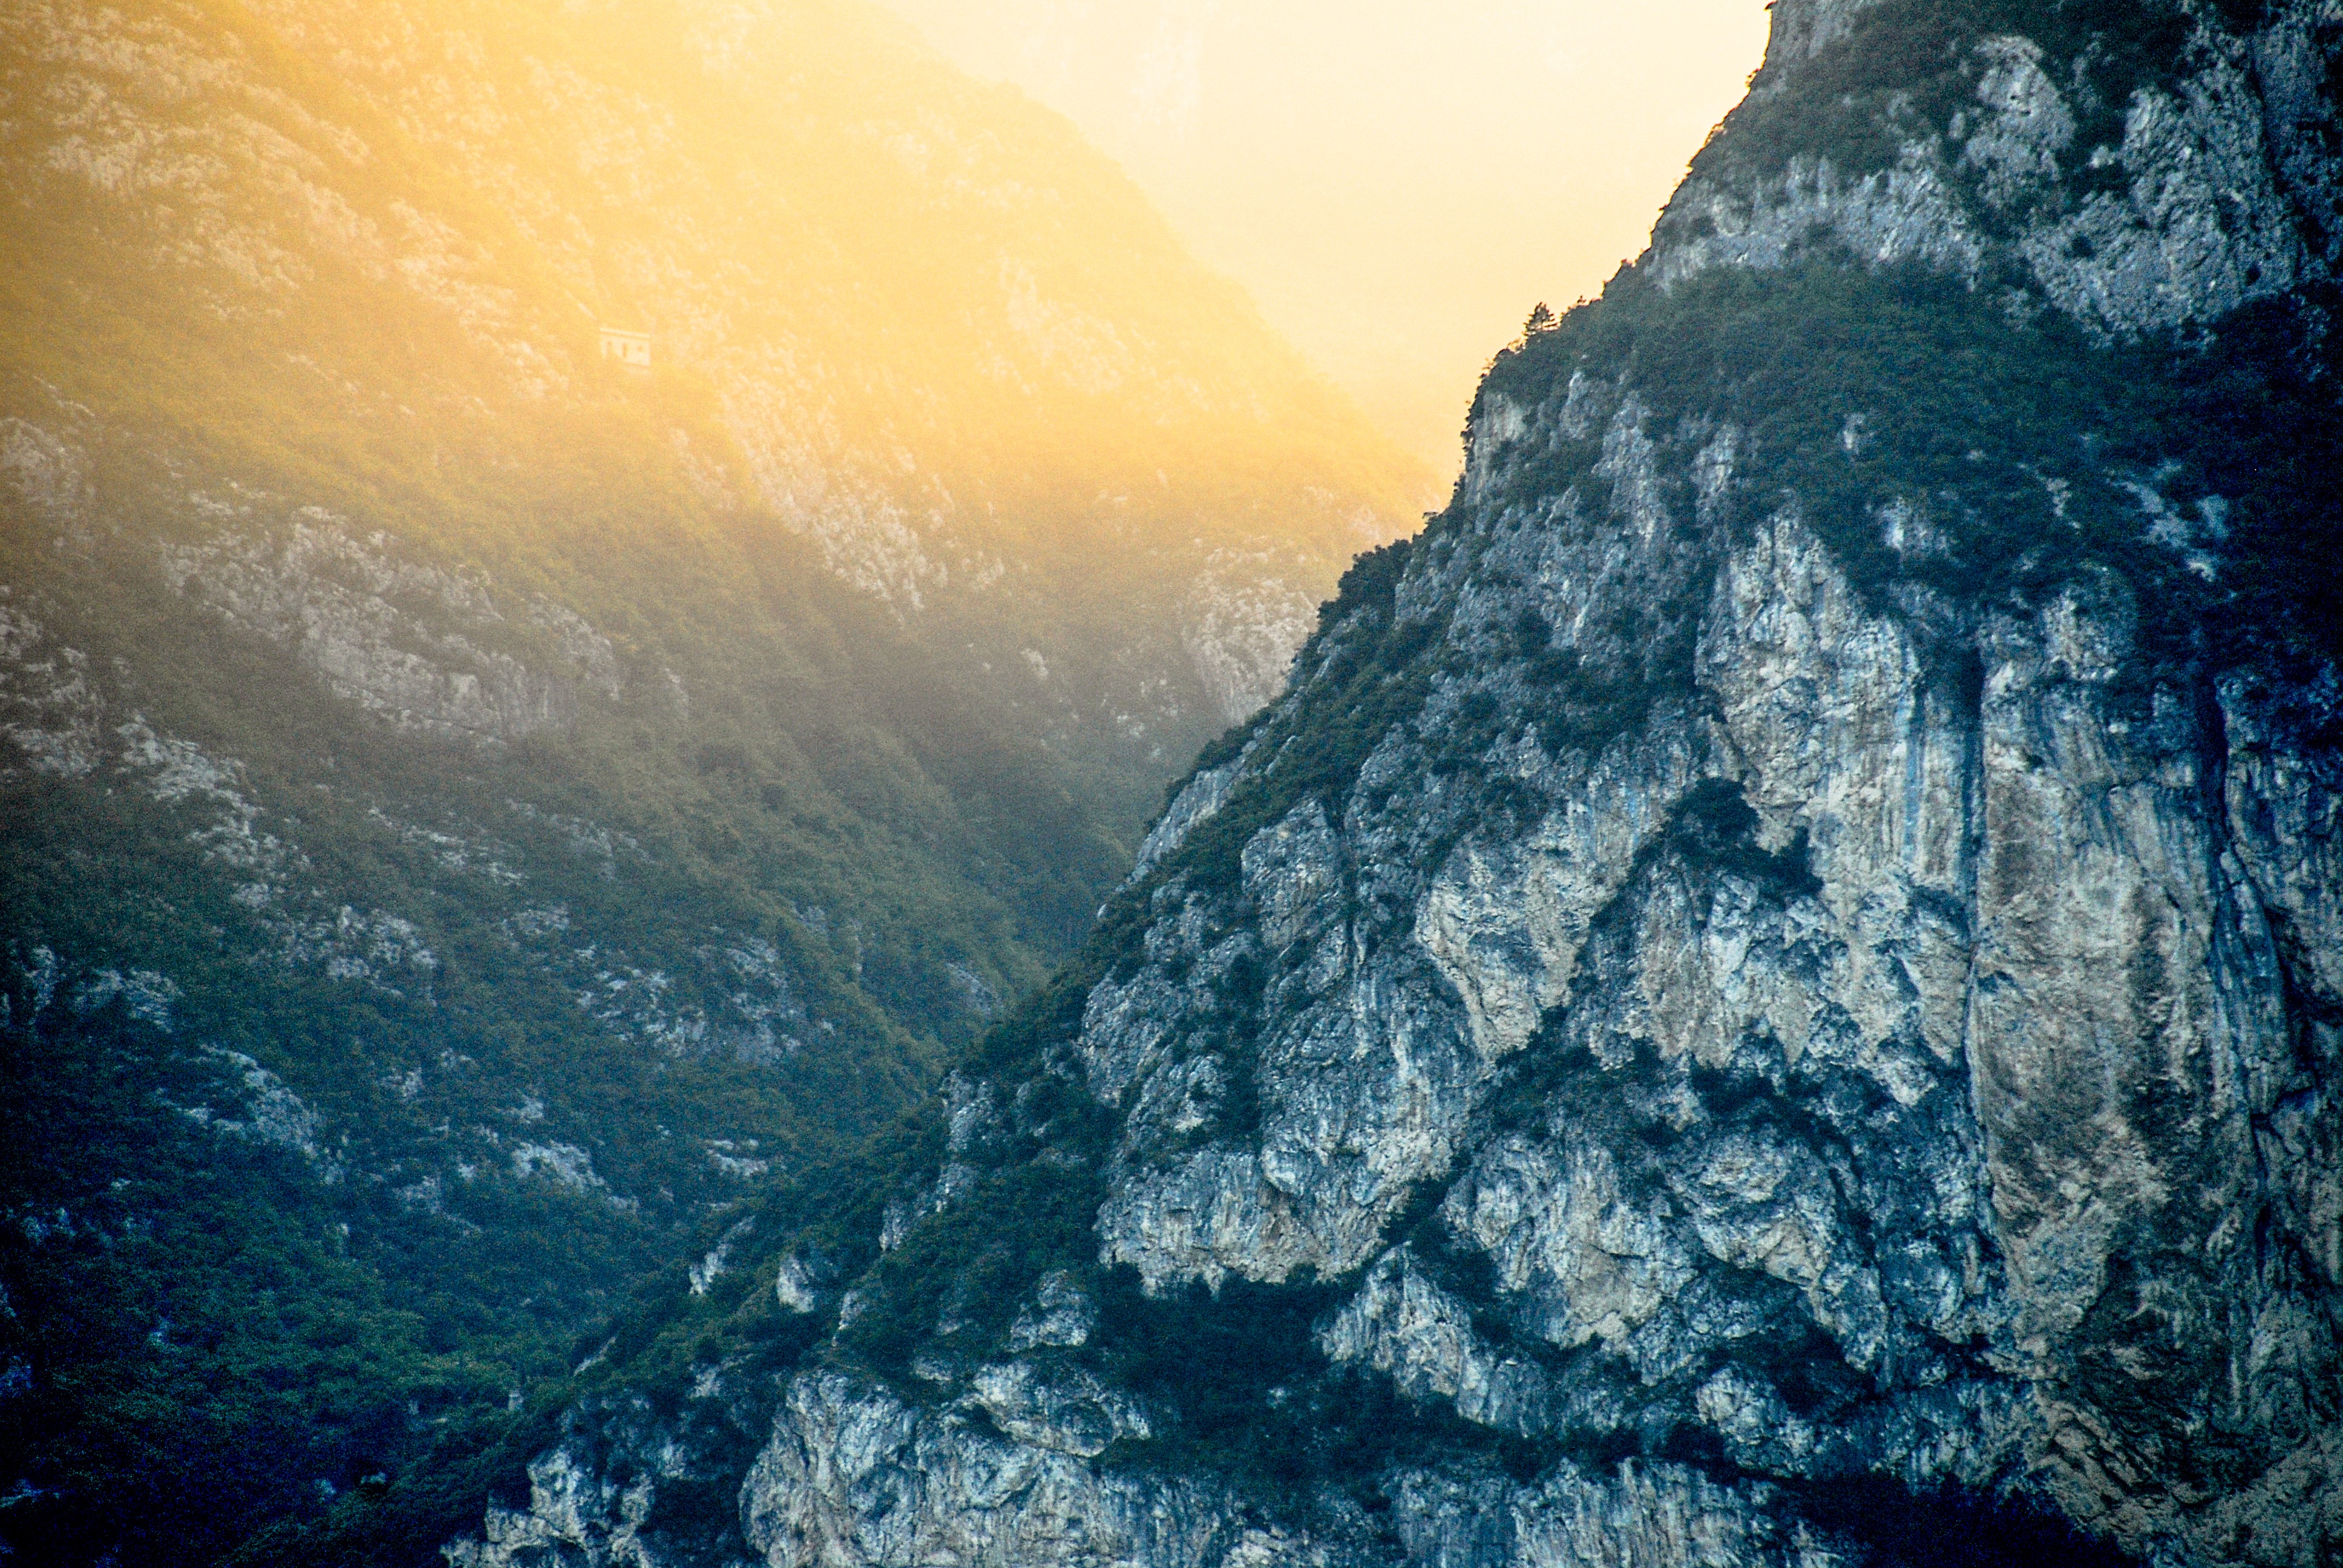
landscape, sea, coast, nature, rock, ocean, wilderness, mountain, light, sunshine, sunlight, morning, wave, valley, mountain range, range, formation, cliff, golden, high, alpine, craggy, terrain, geology, landform, geographical feature, atmospheric phenomenon, mountainous landforms